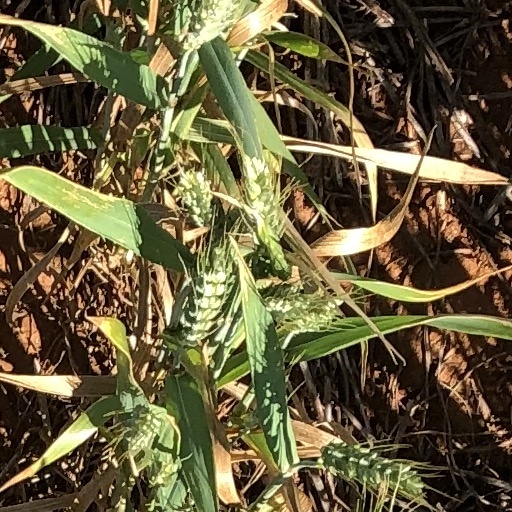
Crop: wheat